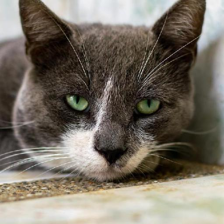
Label: animals